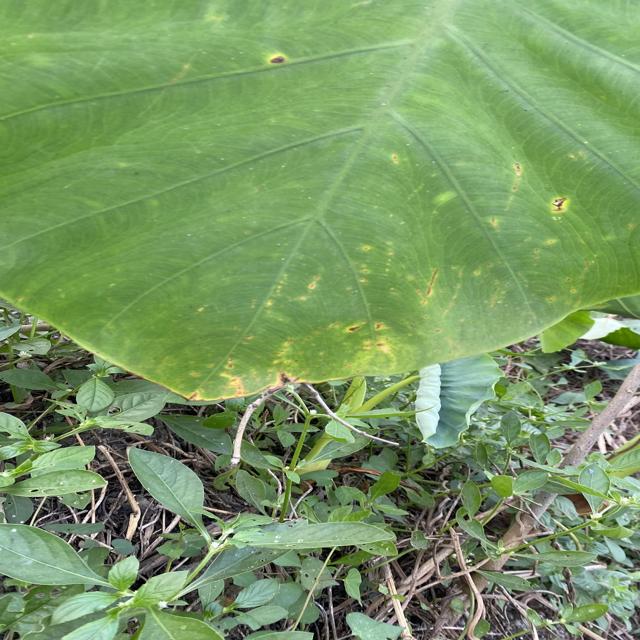
Label: Early_Blight